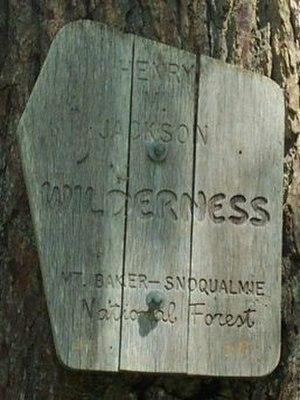
Henry M. Jackson Wilderness est une zone restée à l'état sauvage et protégée situé dans l'État de Washington, aux États-Unis. Cette aire se situe dans la région de la Chaîne des Cascades. Elle s'étend sur 415,5 km², et a été créée en 1984.